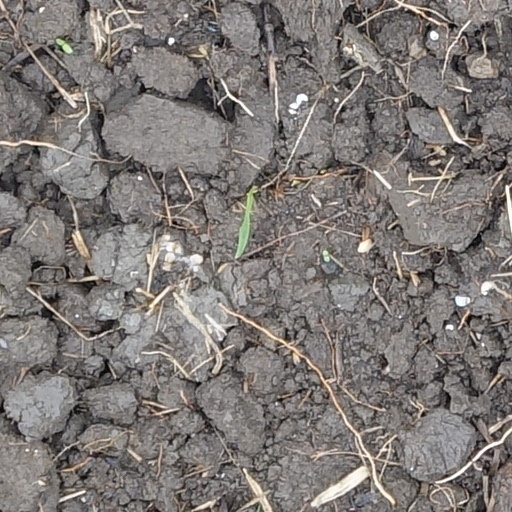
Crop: wheat